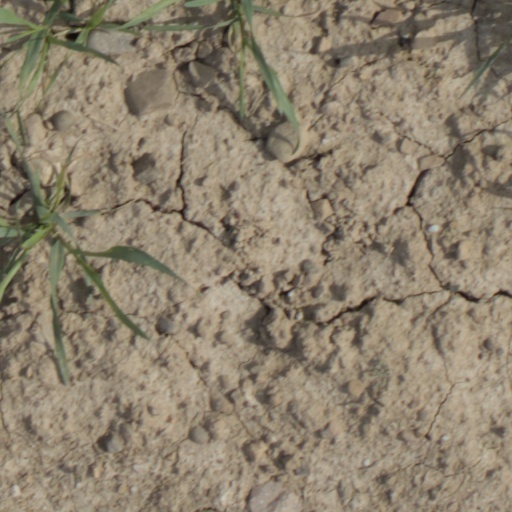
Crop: wheat